Bob DeWeese (artist)

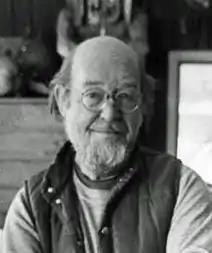

Robert Kennel DeWeese (1920–1990) was a Modernist artist in Montana who taught art at Montana State University and produced his own works with a focus in painting and printmaking.